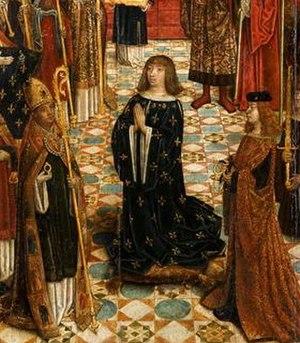
Sacre de Louis XII de France. (Paris, musée national du Moyan Âge-Thermes de Cluny, N°725)
Guillaume Briçonnet, né en 1445 à Tours, et mort le 14 décembre 1514 à Narbonne, est un officier royal puis un ecclésiastique français, connu sous le nom de Cardinal de Saint-Malo.